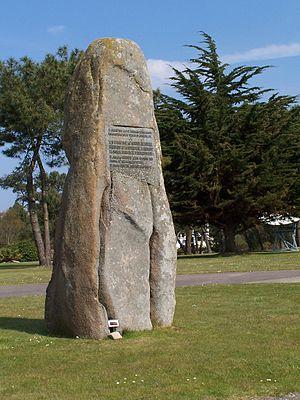
Le centre de télécommunication par satellite de Pleumeur-Bodou, situé dans les Côtes-d'Armor, est le téléport à l'origine de la première transmission télévisée en mondovision via le satellite « Telstar » en 1962.